Irish Civil War

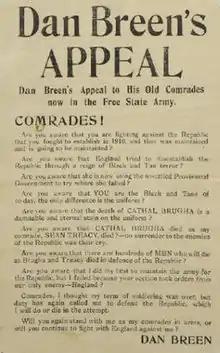
Dan Breen's appeal to Free State troops

The outbreak of the Civil War forced pro- and anti-treaty supporters to choose sides. Supporters of the treaty came to be known as "pro-treaty" or later Free State Army, legally after 1923 the National Army, and were often called "Staters" by their opponents. The latter called themselves Republicans and were also known as "anti-treaty" forces or "Irregulars", a term preferred by the Free State side. This nomenclature, however, may be confusing. The civil war was fought by republicans on both sides who disagreed on how best to achieve the republic. For example, Collins and many of his closest comrades started the war committed to the goals of the Irish Republican Brotherhood.